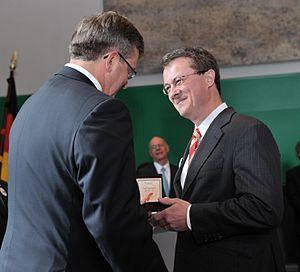
Wolfgang Rudolf Stock est un journaliste allemand, essayiste, professeur et consultant pour la communication d'entreprise. Maître de conférences à l'université européenne Viadrina à Francfort-sur-l'Oder.